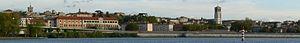
En France, on désigne par vallée du Rhône la région située de part et d'autre du Rhône, en aval de Lyon, dans le sud-est de la France. C'est une région agricole française selon le classement de l'Insee. Elle se subdivise en plaine irriguée de la Crau, plaine maraîchère du Comtat Venaissin, coteaux viticoles produisant des vins AOC de renommée mondiale sur les rives droite et gauche du fleuve, polyculture de la Drôme provençale, grandes cultures de la plaine valentinoise, vergers de l’Isère, prairies des vallées de la Galaure et de l’Herbasse.
Valence est une commune du sud-est de la France, préfecture du département de la Drôme en région Auvergne-Rhône-Alpes. Avec 63 714 habitants recensés en 2017, elle est la ville la plus peuplée de la Drôme et la 8ᵉ d'Auvergne-Rhône-Alpes. Ses habitants sont appelés les Valentinois.